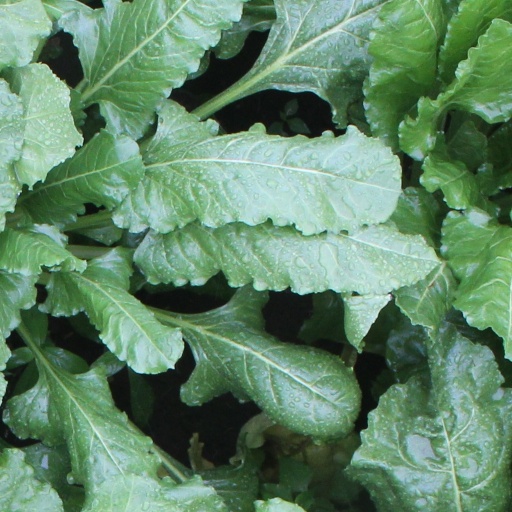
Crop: sugar beet